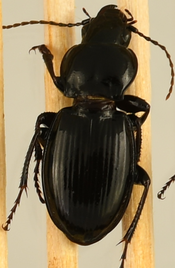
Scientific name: Cyclotrachelus torvus
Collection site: Sterling Site (STER), plot STER_006